Panzer Dragoon II Zwei

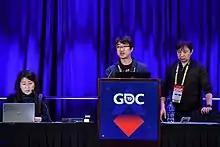
Series creator Yukio Futatsugi (far right) and lead artist Kentaro Yoshida (center) were both involved in the production of "Zwei".

"Panzer Dragoon II Zwei" was developed by Team Andromeda, a production team at Sega led by Yukio Futatsugi. Encouraged by the success of the first "Panzer Dragoon" (1995), Sega began planning two sequels for the Saturn: the rail shooter "Zwei", and the role-playing video game "Panzer Dragoon Saga" (1998). Concern at the Saturn's poor sales gave the team the sense that they would need to hurry to complete the series within the system's lifetime. After the story groundwork was laid for "Zwei" and the overall narrative direction had been decided, Team Andromeda split into two teams to work on both projects. "Zwei" and "Saga" were meant to share team members, but due to the work overload this created, "Saga" was put on hold until "Zwei" was completed. Compared to the later large size of the "Saga" team, "Zwei" was developed by a small team where everybody knew each other.